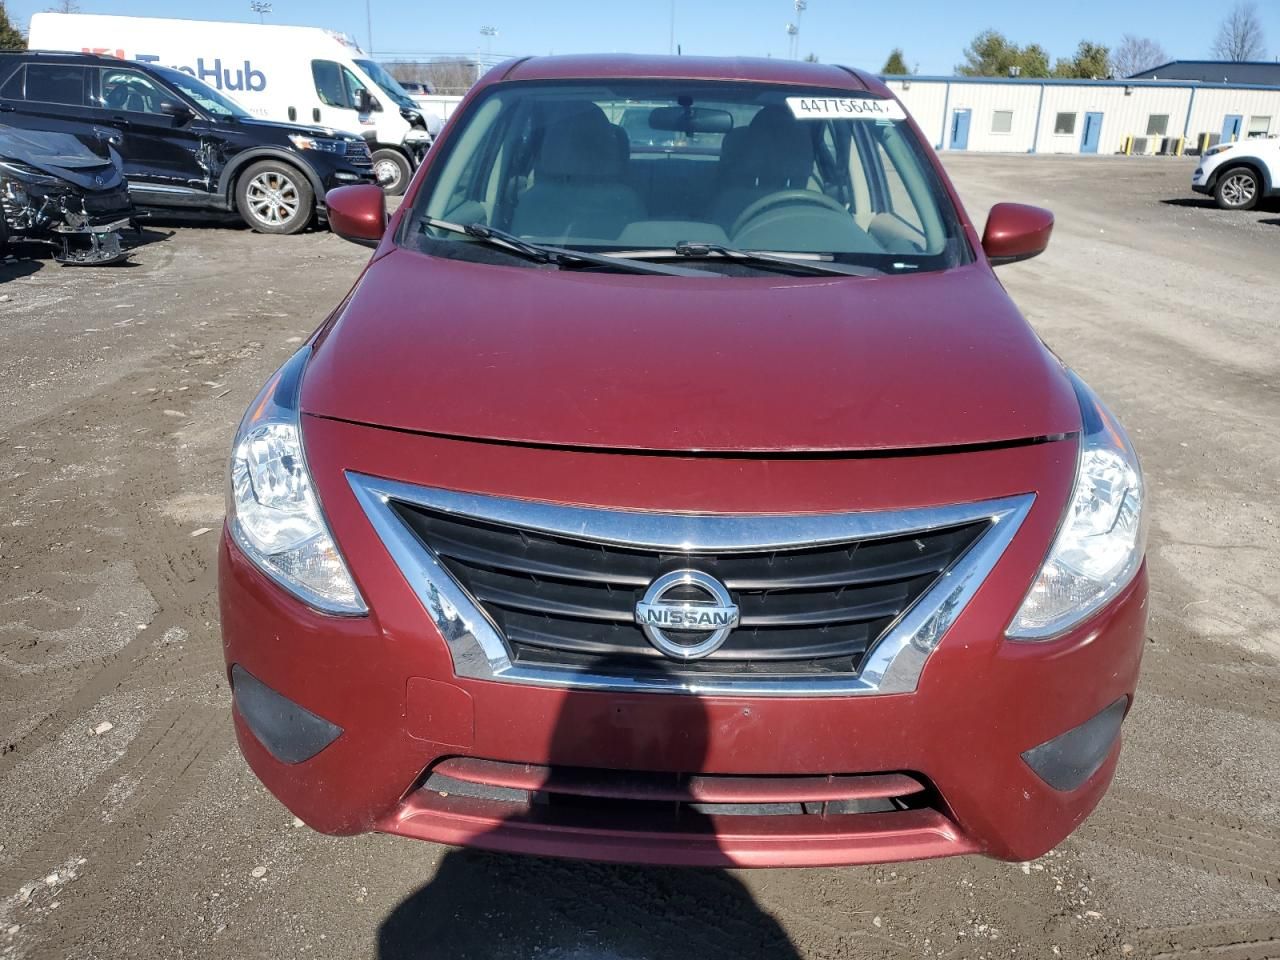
Aucun dommage détecté.
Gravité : aucun